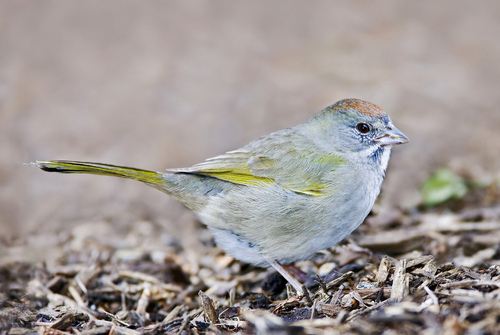
a grey bird with light yellow coloring on its tail and wings, a short beak and orange on the top of its head.
a bird with a small triangular bill, red crown, and yellow primaries.
a small colorful bird that has a green tail, and green wing tips, and a red head with blue speckles on it and is predominantly grey in color.
this bird has a short beak with mostly grey feathers
this bird has a a fluffy teal belly and breast section and black eyes.
this bird has wings that are yellow and has a grey bellya very small and brightly colored bird with highlights of yellow feathers in its tail and wings and a red crown on it's head.
this bird is blue with yellow and has a very short beak.
this bird has a white and blue breast and a short bill
this is a beautiful delicately colored bird with light blue and dark green on its body.
Species: Green Tailed Towhee